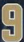
Number: 9